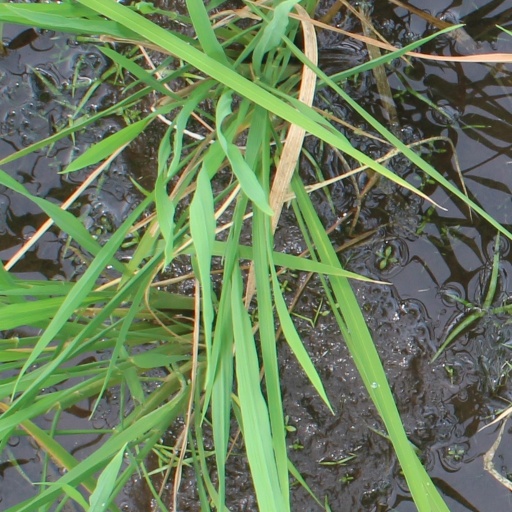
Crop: rice